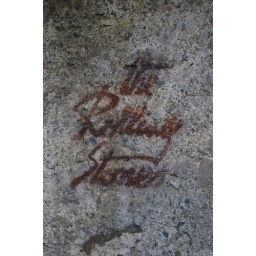
Photo CRW_3255: Stencil/graffiti in an old guardpost down the hill from the castle at Cochem.